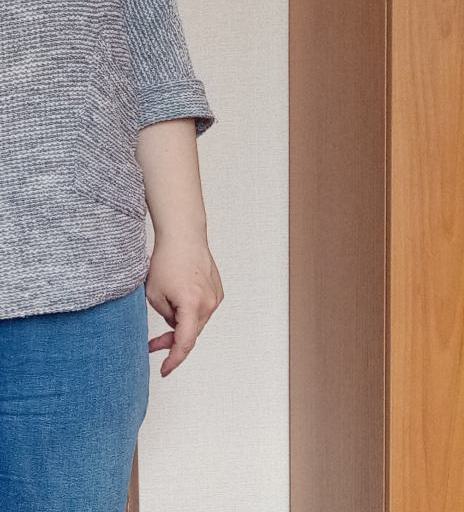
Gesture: no_gesture